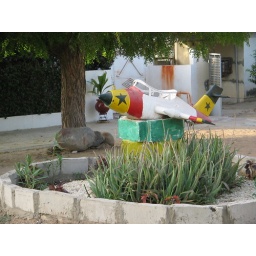
A random airplane statue in a little park near my house in Mermoz.